Jazz

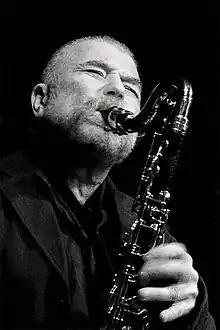
Peter Brötzmann is a key figure in European free jazz.

The general consensus among musicians and musicologists is that the first original jazz piece to be overtly based in clave was "Tanga" (1943), composed by Cuban-born Mario Bauza and recorded by Machito and his Afro-Cubans in New York City. "Tanga" began as a spontaneous descarga (Cuban jam session), with jazz solos superimposed on top.